Asian ostrich

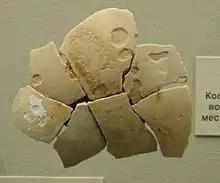
Asian ostrich egg shells

Asian ostriches were large, being more robustly built and reaching about the same height as an adult male of the extant common ostrich. It may have had short toes, but this is considered a tentative assumption. A specimen from the Pliocene of Morocco could be 20% bigger than an adult male of the extant "Struthio camelus", but the African specimens are considered dubious, and the "exact proportions are difficult to reconstruct on the basis of the available material."